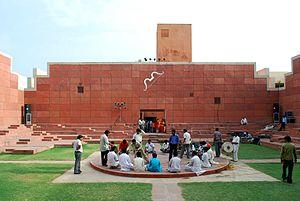
Charles Correa, né le 1ᵉʳ septembre 1930 à Hyderabad en Andhra Pradesh en Inde et mort à Bombay le 16 juin 2015, est un architecte indien, théoricien et figure de l'architecture contemporaine.